Hurricane Abby (1968)

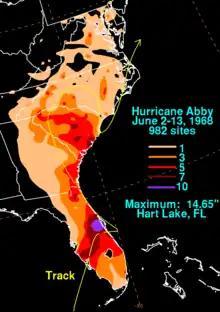
Rainfall totals from Hurricane Abby.

In Cuba, Abby dropped 12 inches (305 mm) of rain in Isle of Pines and wind gusts up to 50 mph were reported. There were no reports of damage or fatalities from Abby's impact on Cuba.